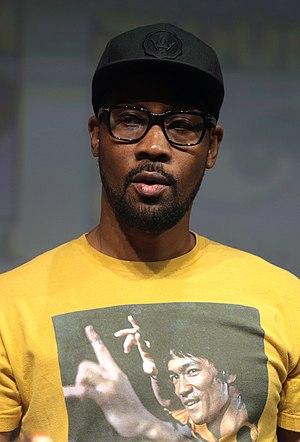
RZA, de son vrai nom Robert Fitzgerald Diggs, né le 5 juillet 1969 à Brooklyn, New York, est un rappeur, producteur, acteur et réalisateur américain, membre fondateur et leader de facto du groupe Wu-Tang Clan. Il participe à la production de presque tous les albums du Wu-Tang Clan, ainsi que des affiliés et membres du groupe.